Shin Eun-jung

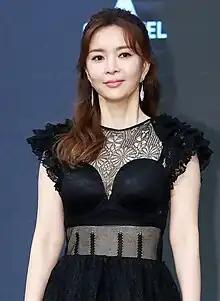
Shin in April 2023

Shin Eun-jung (born January 3, 1974) is a South Korean actress. She has played supporting roles in television dramas such as "The Legend" (2007), "East of Eden" (2008) and "Faith" (2012).